Reddit API controversy

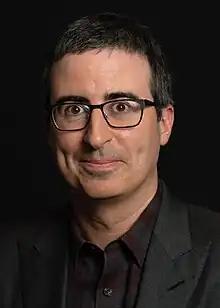
Photograph of John Oliver

On June 17, r/pics and r/gifs reopened with a poll on whether their respective subreddits should be used to exclusively post about comedian John Oliver. Oliver tweeted his approval and provided pictures for users of r/pics to use. r/aww opened its subreddit a day later, only allowing "adorable content featuring John Oliver, Chiijohn, and anything else that closely resembles them". Similarly, r/iPhone began posting images of Apple CEO Tim Cook. r/horny became a subreddit for posting about Christianity and "Minecraft" (2009). The subreddits r/malefashionadvice and r/femalefashionadvice became subreddits for fashion advice relating to the 1700s, with one post on the latter referencing the character of Elizabeth Bennet from "Pride and Prejudice" (1813). r/steam, a subreddit for the video game distribution service Steam, began posting about literal steam.